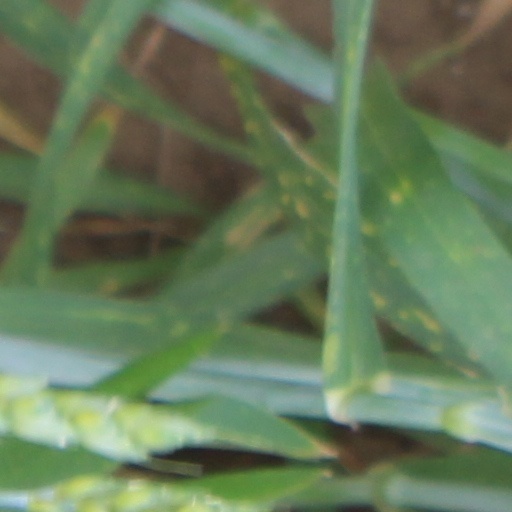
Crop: wheat